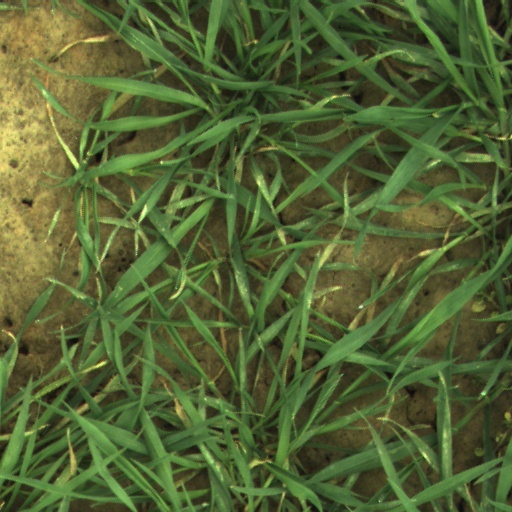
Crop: wheat